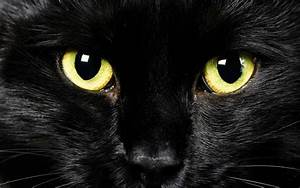
Label: cat